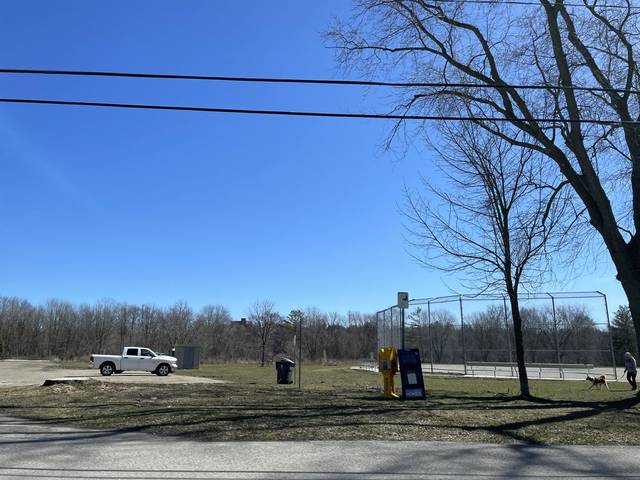
Region: Canada
Coordinates: 43.542, -80.238